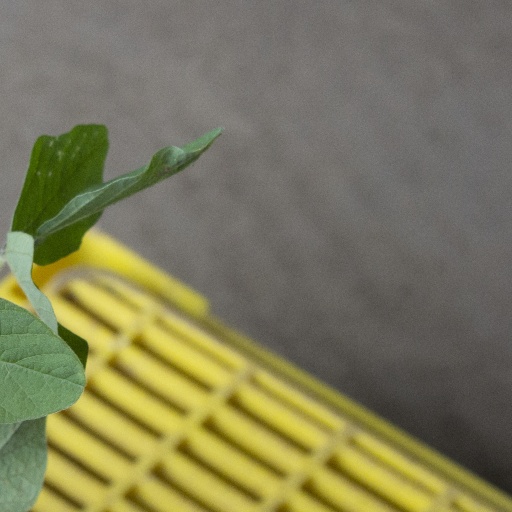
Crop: soybean